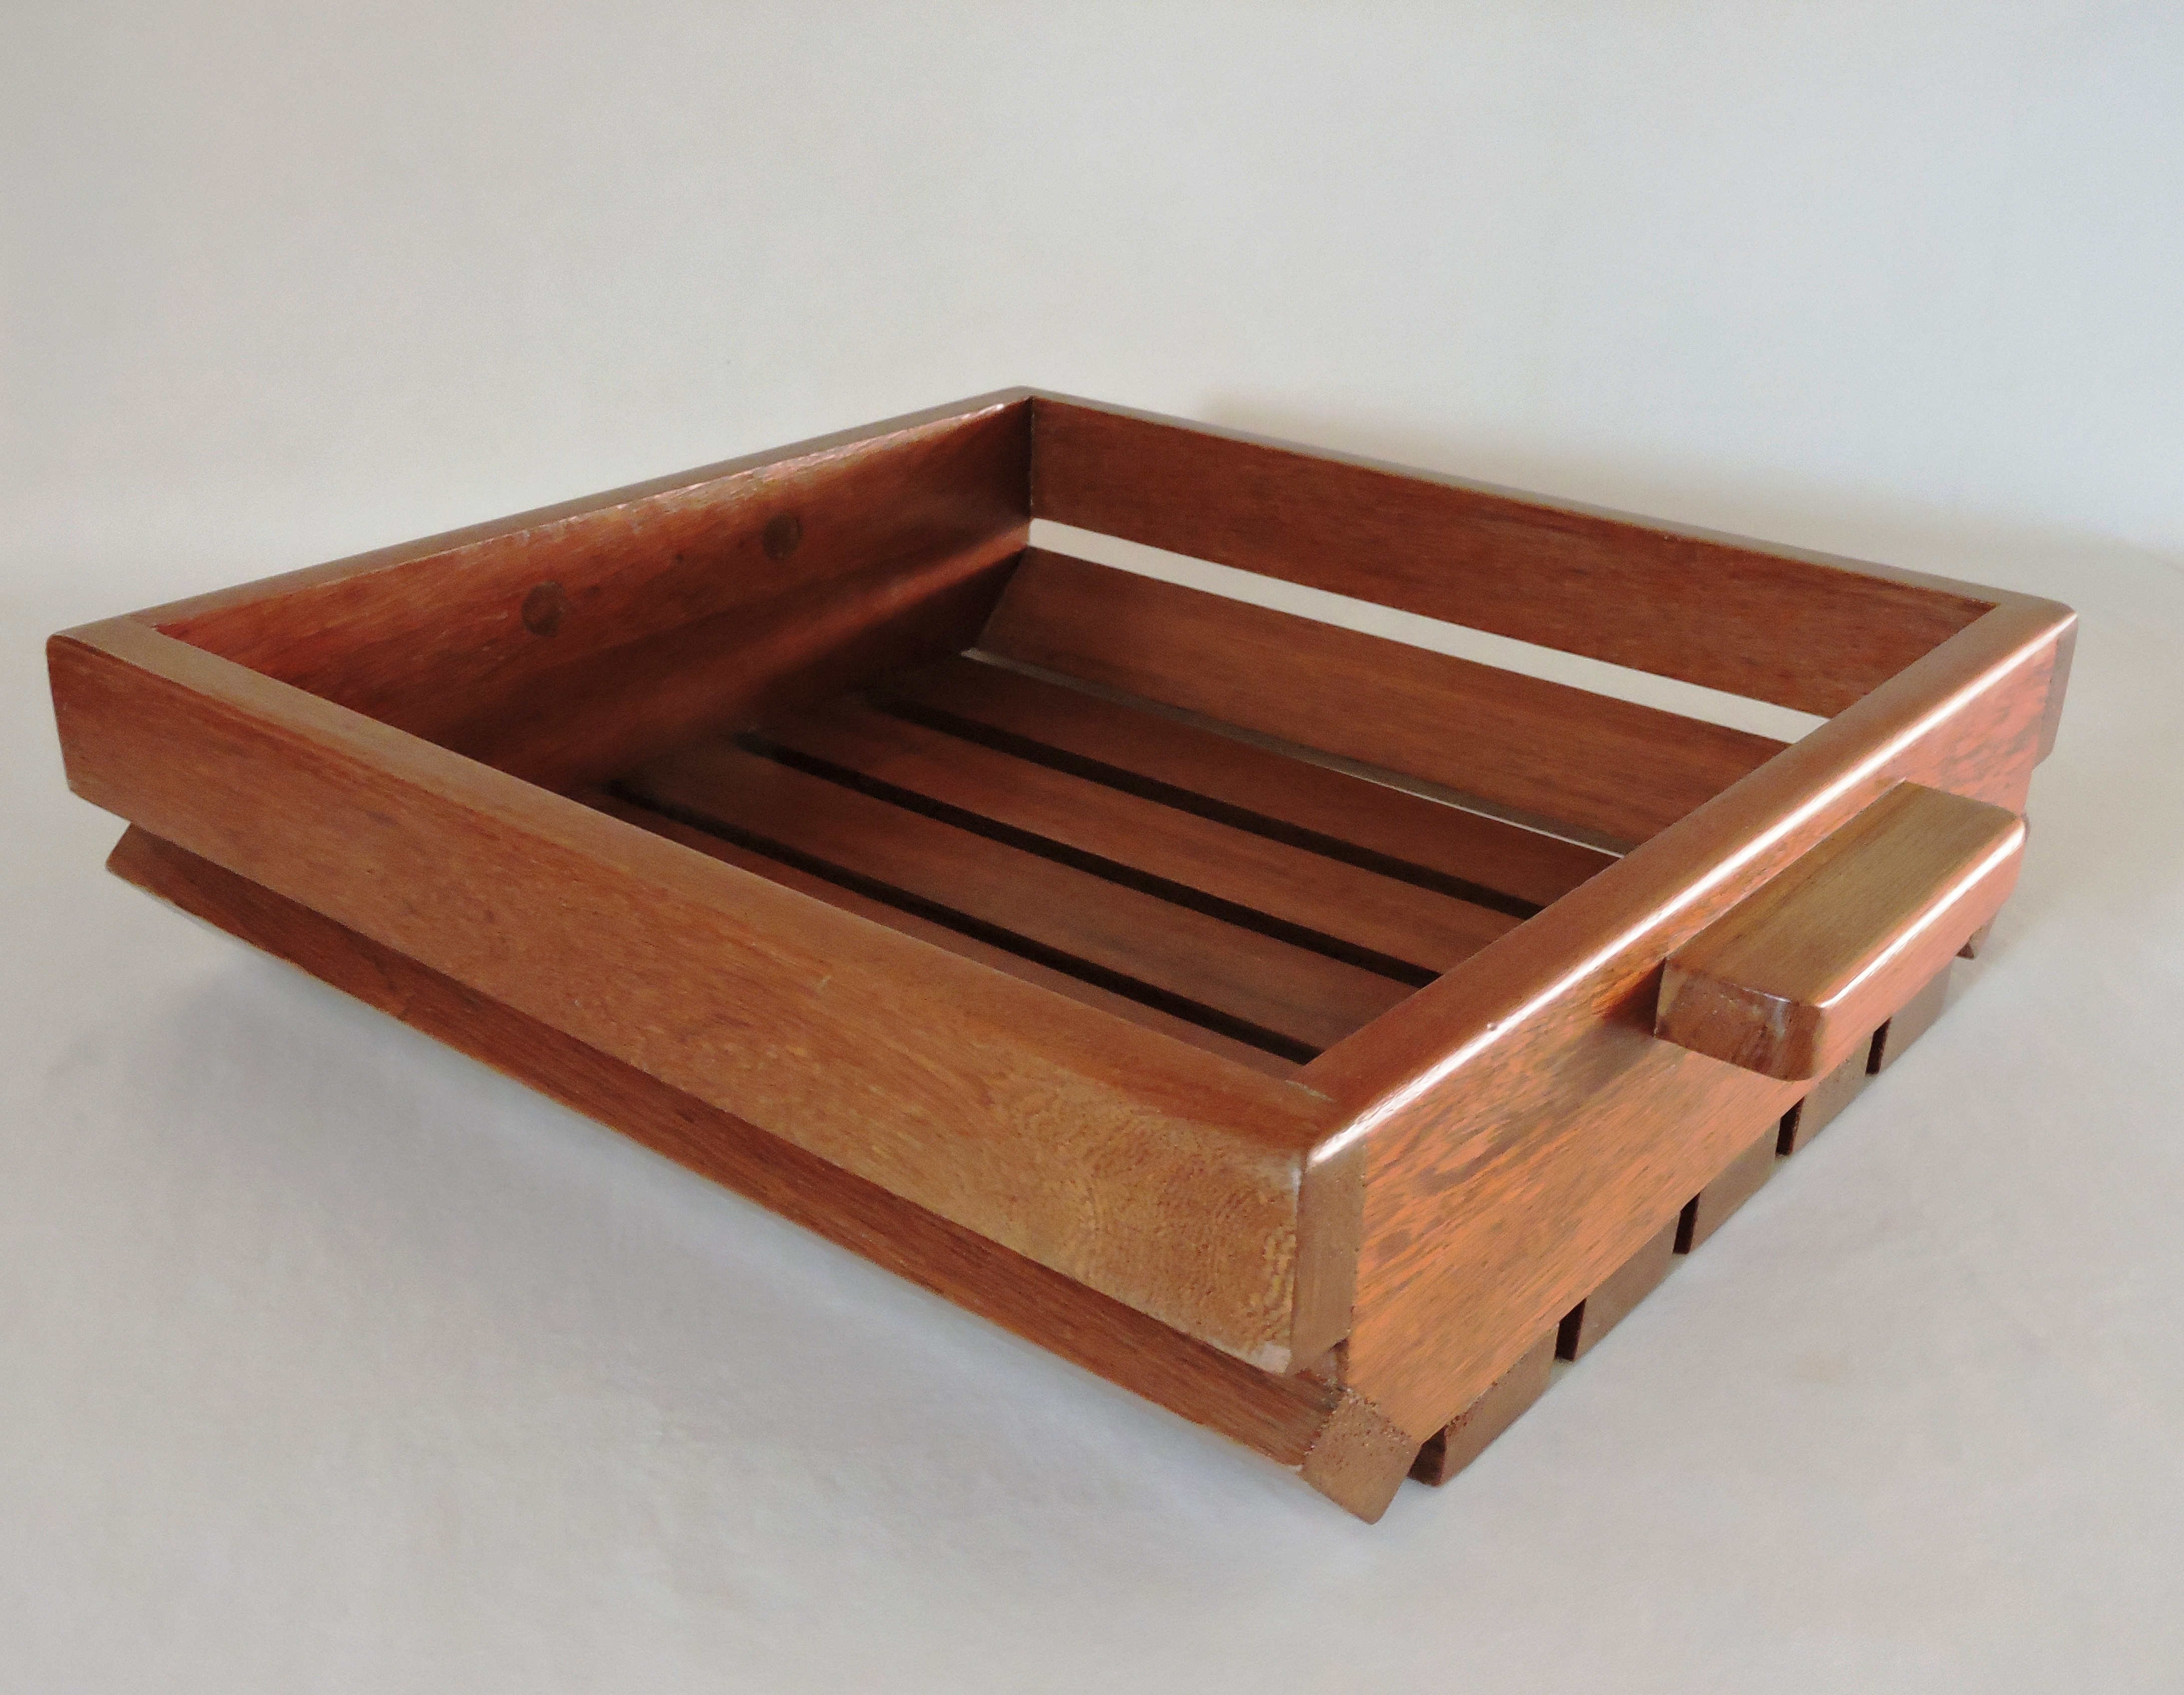
table, wood, decoration, shelf, box, furniture, present, product, crafts, magazine rack, joinery, door magazine